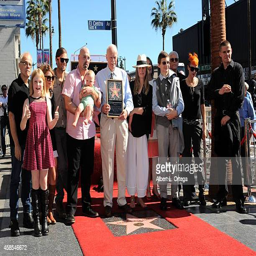
actor and family attend the ceremony